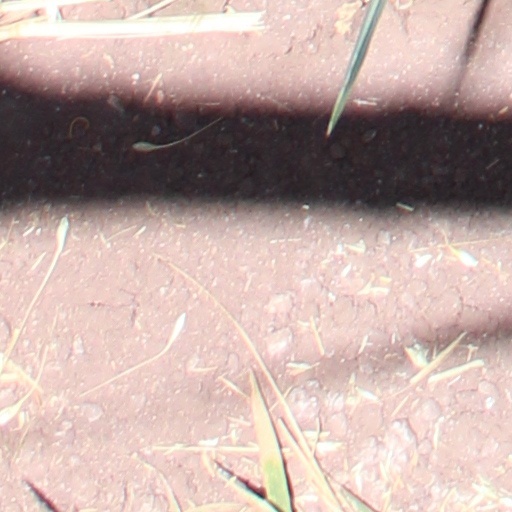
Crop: wheat